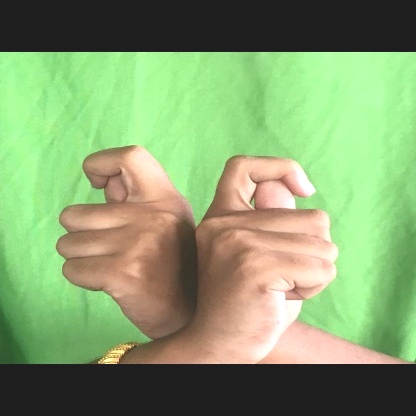
Mudra: Berunda